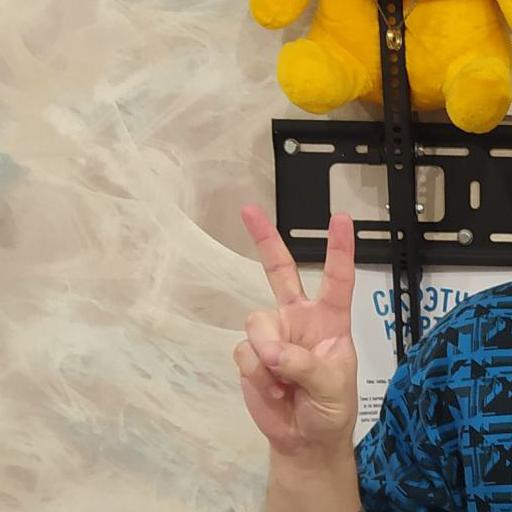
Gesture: peace